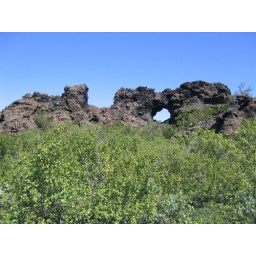
weird rock formations near the lake